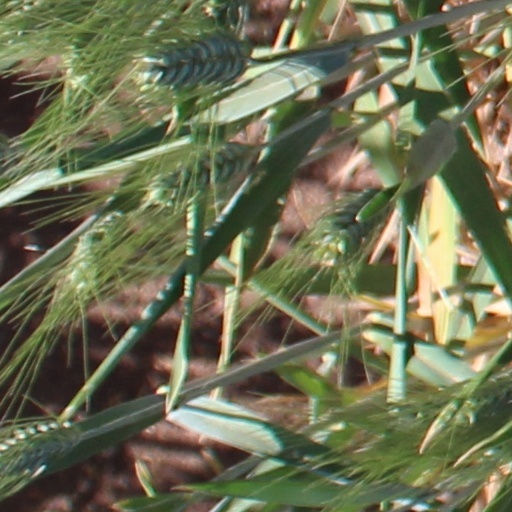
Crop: wheat